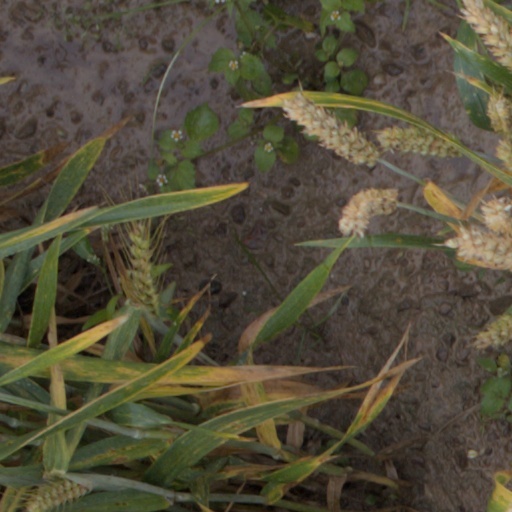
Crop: wheat